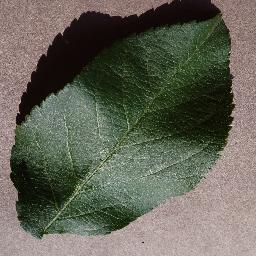
Label: Apple___healthy